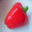
Label: sweet_pepper